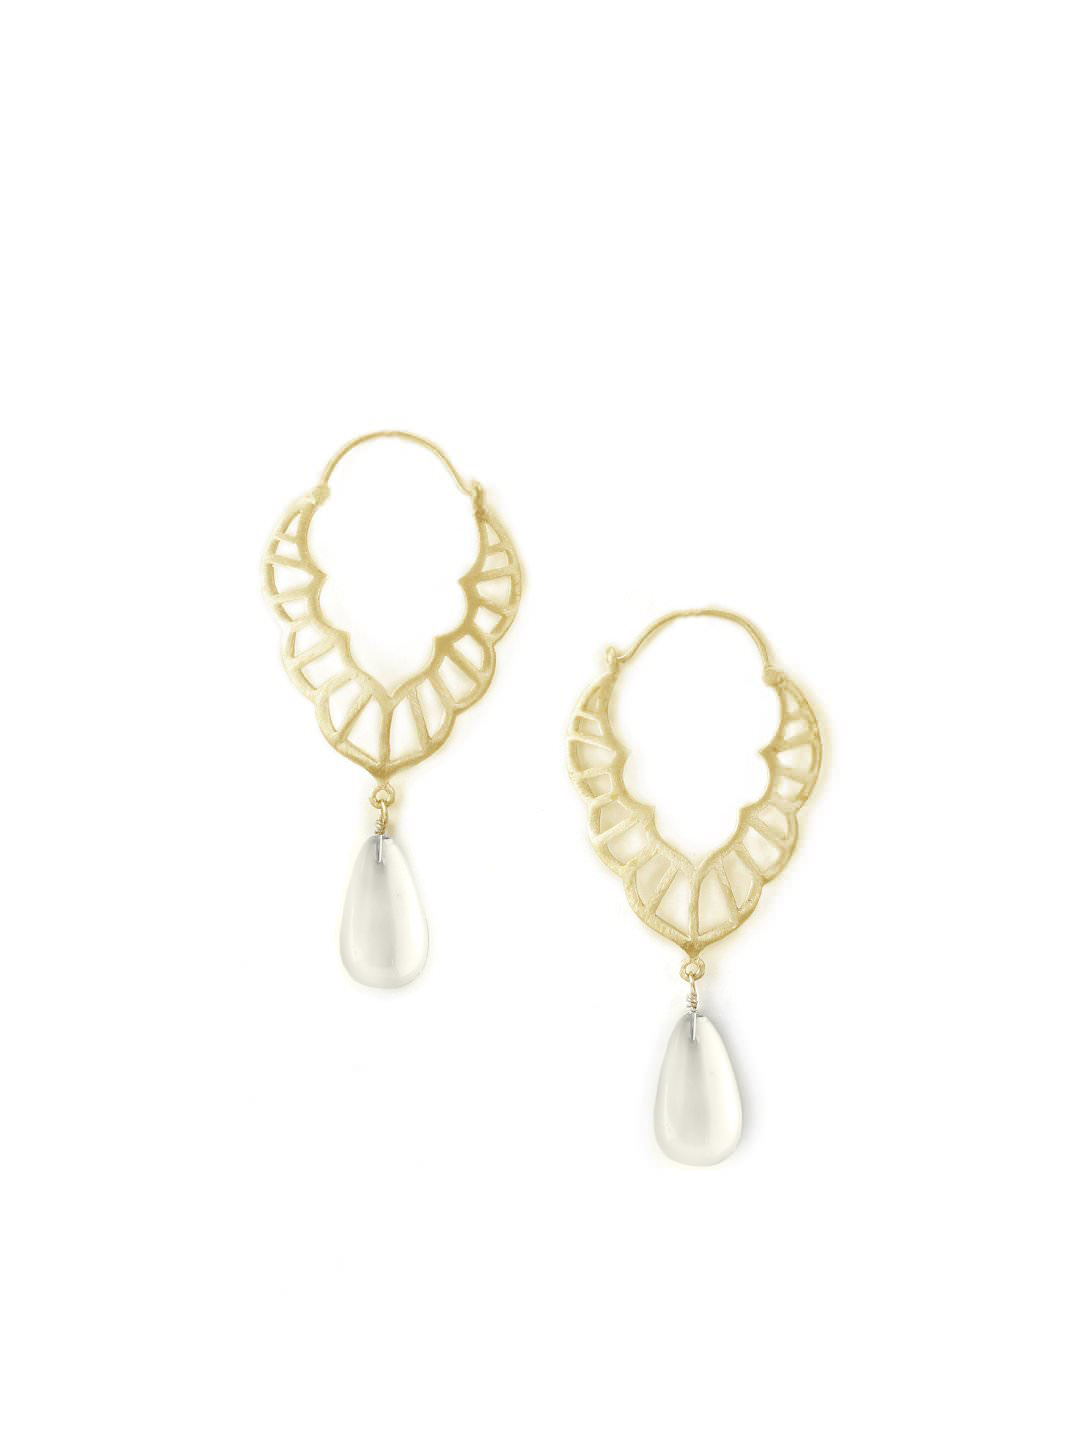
Rreverie Gold Plated Earrings
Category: Accessories / Jewellery / Earrings
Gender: Women
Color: Gold
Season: Fall 2012
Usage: Casual